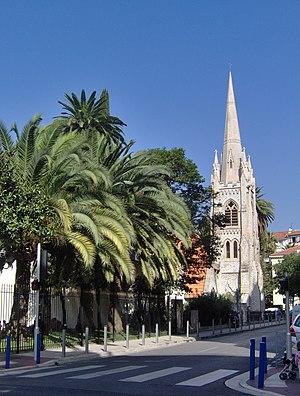
Eglise reformée de Nice, la France